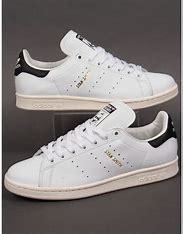
Brand: Adidas
Model: Stan Smith